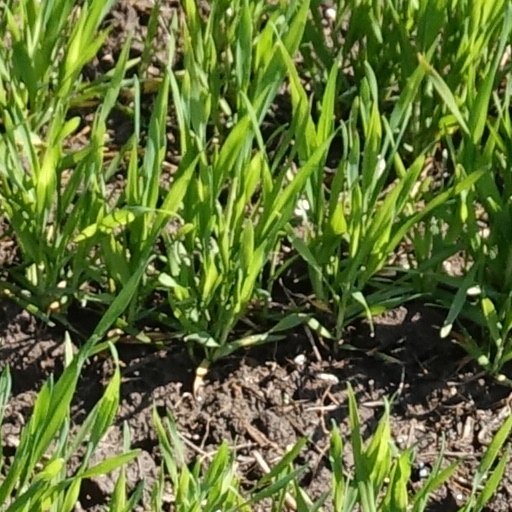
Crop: wheat